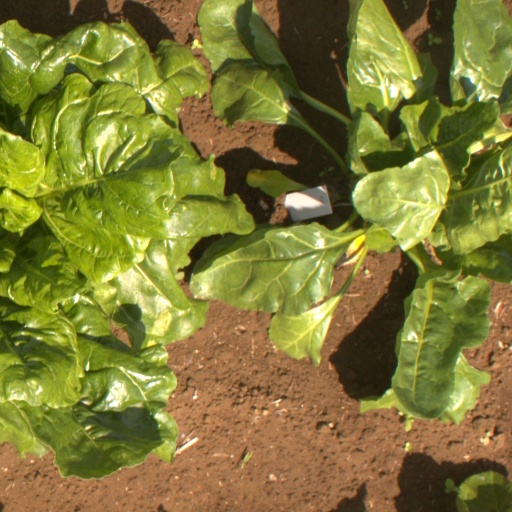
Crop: sugar beet